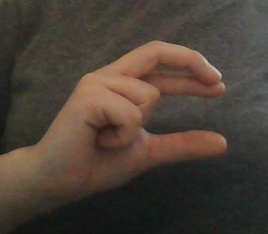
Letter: thal